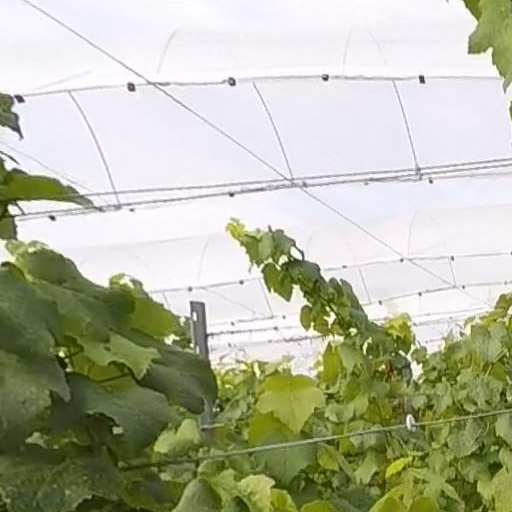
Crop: grape